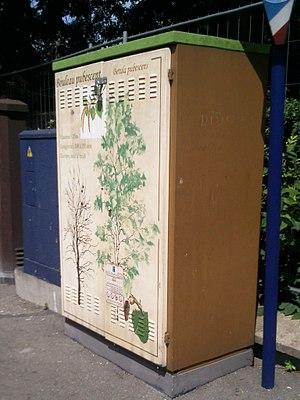
Une armoire technique peinte à Drancy, rue de la République.
Drancy est une commune française de la Métropole du Grand Paris située dans le département de la Seine-Saint-Denis en région Île-de-France. Ses habitants sont appelés les Drancéens.